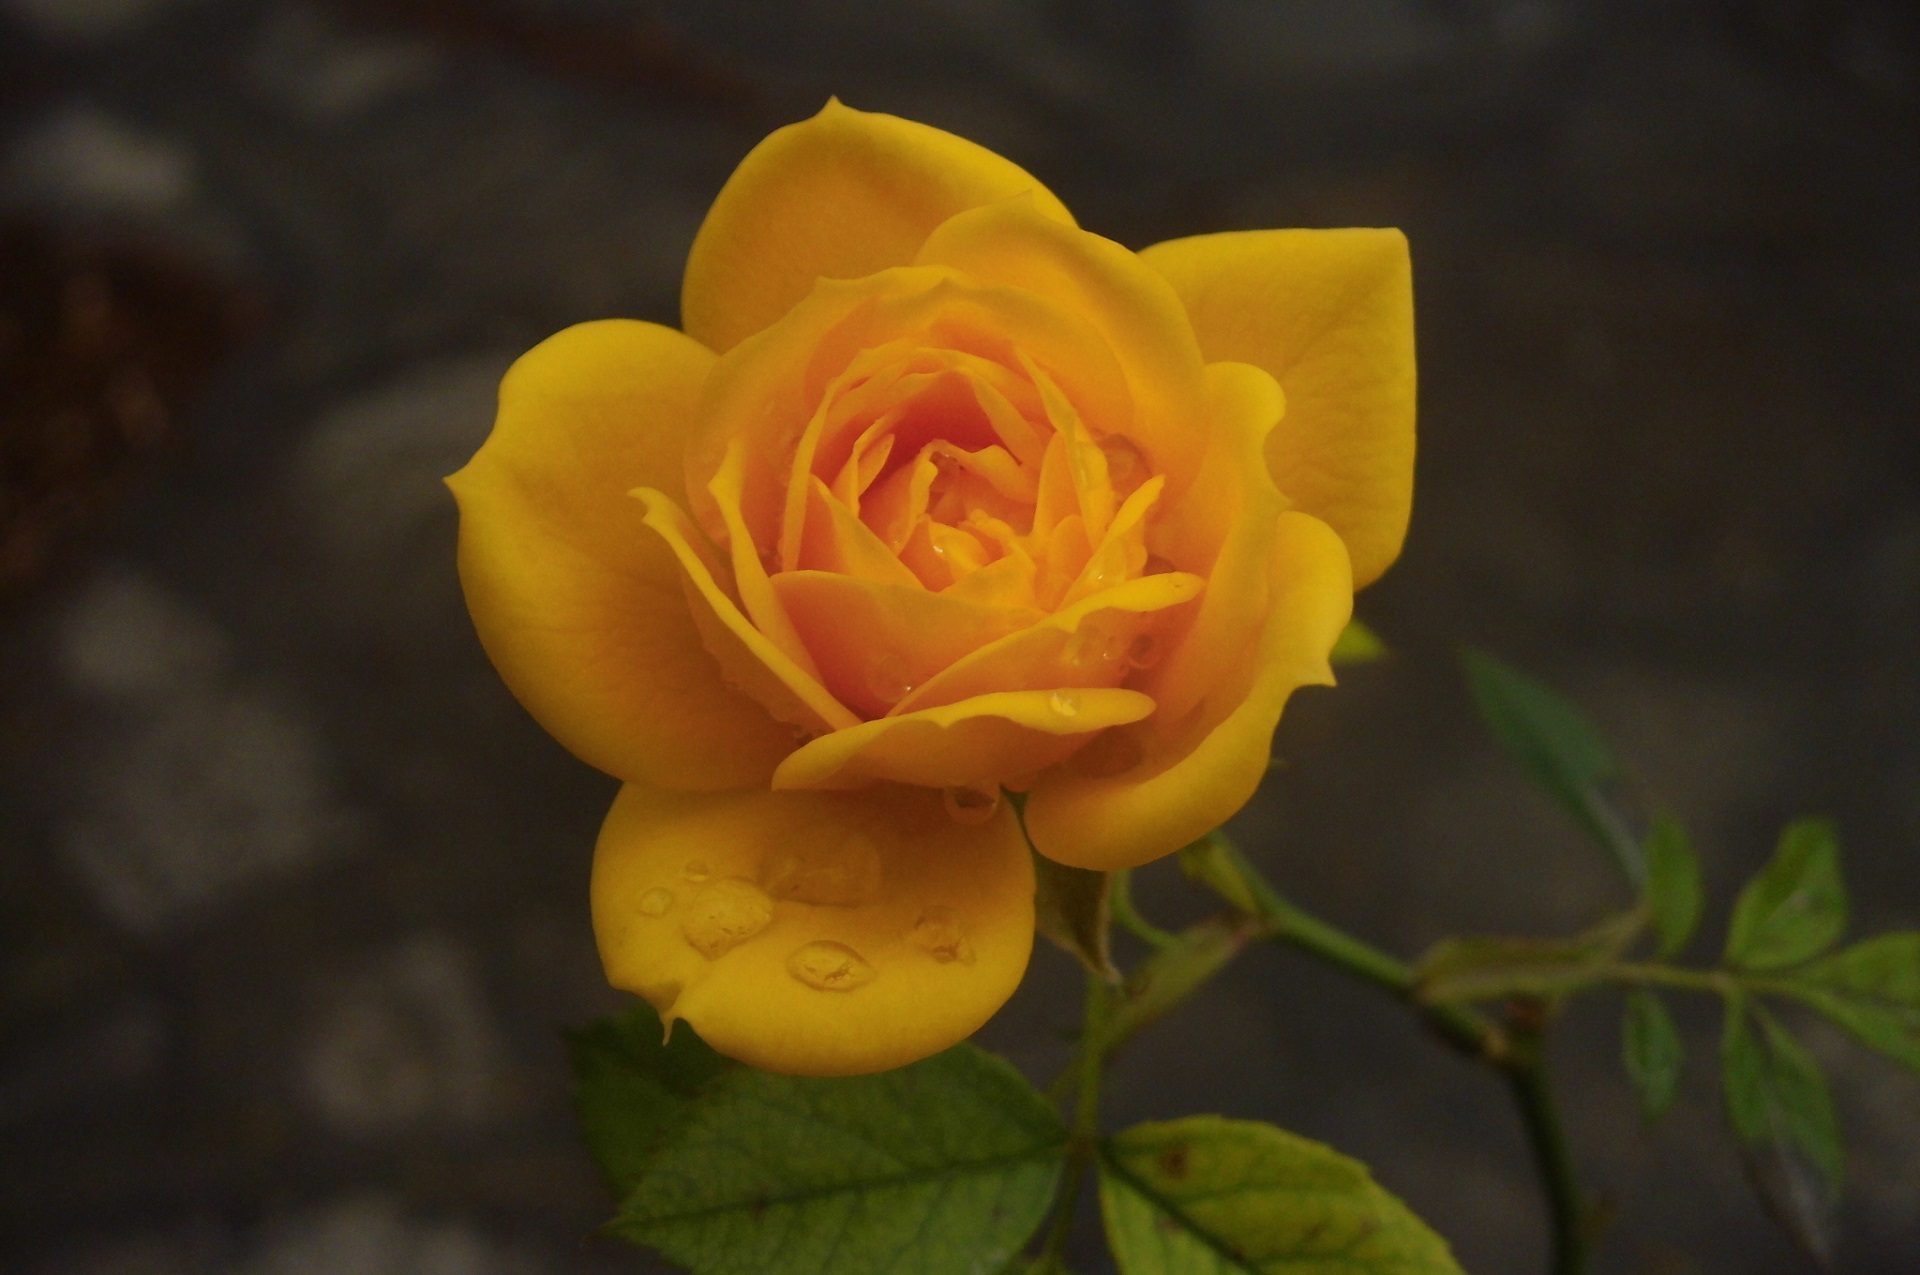
nature, blossom, plant, flower, petal, bloom, love, rose, symbol, fresh, romance, yellow, garden, flora, close up, petals, floribunda, macro photography, flowering plant, garden roses, rose family, plant stem, land plant, rose order, austrian briar